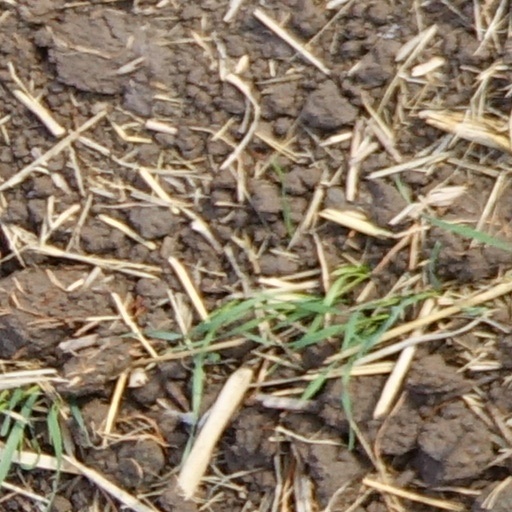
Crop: wheat